Kapelvej

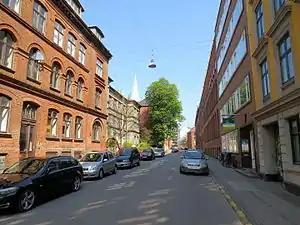
Kapelvej

Kapelvej is a street in the Nørrebro district of Copenhagen, Denmark. It runs from Nørrebrogade in the northeast to Ågade in the southwest. It first part follows the southeast wall of Assistens Cemetery. The Neo-Gothic Holy Cross Church is located at the corner with Hans Tavsens Gade. The street is blocked for cars at Tjørnegade.